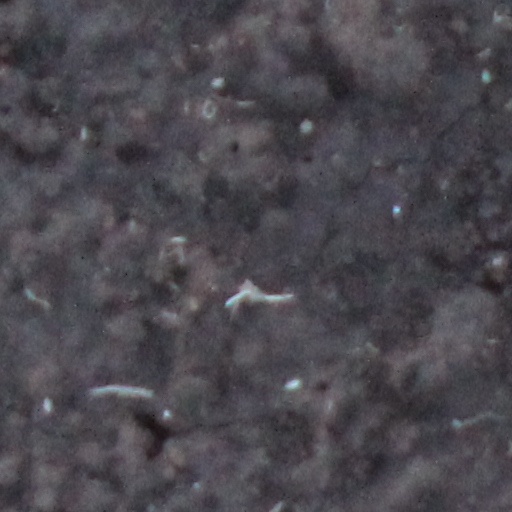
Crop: wheat